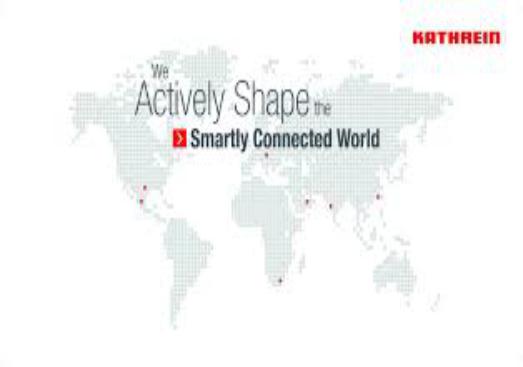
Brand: Kathrein
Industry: Electronic